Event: Nepal Earthquake
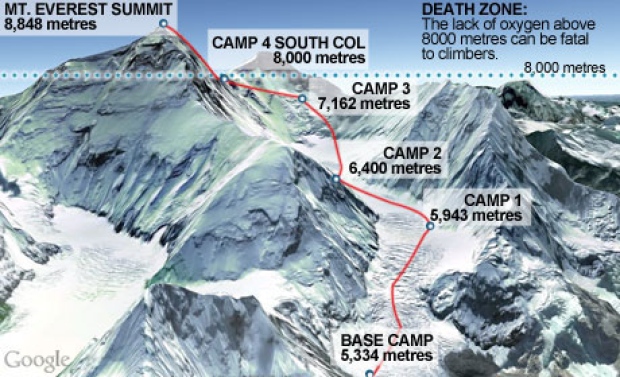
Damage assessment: no_damage